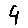
Label: 4